Aldrich Ames

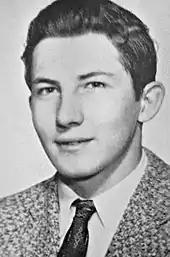
A young Ames in the 1958 McLean High School yearbook

Ames was born in River Falls, Wisconsin, on May 26, 1941, to Carleton Cecil Ames and Rachel Ames ("" Aldrich). His father was a college lecturer at the Wisconsin State College-River Falls, and his mother a high school English teacher. Aldrich was the eldest of three children and the only son. In 1952, his father began working with the Central Intelligence Agency's Directorate of Operations in Langley, Virginia. The following year, in 1953, his father was posted to Southeast Asia for three years, and the family relocated there. Carleton received a "particularly negative performance appraisal" in part because of serious alcoholism, and spent the remainder of his career at CIA headquarters in Langley.